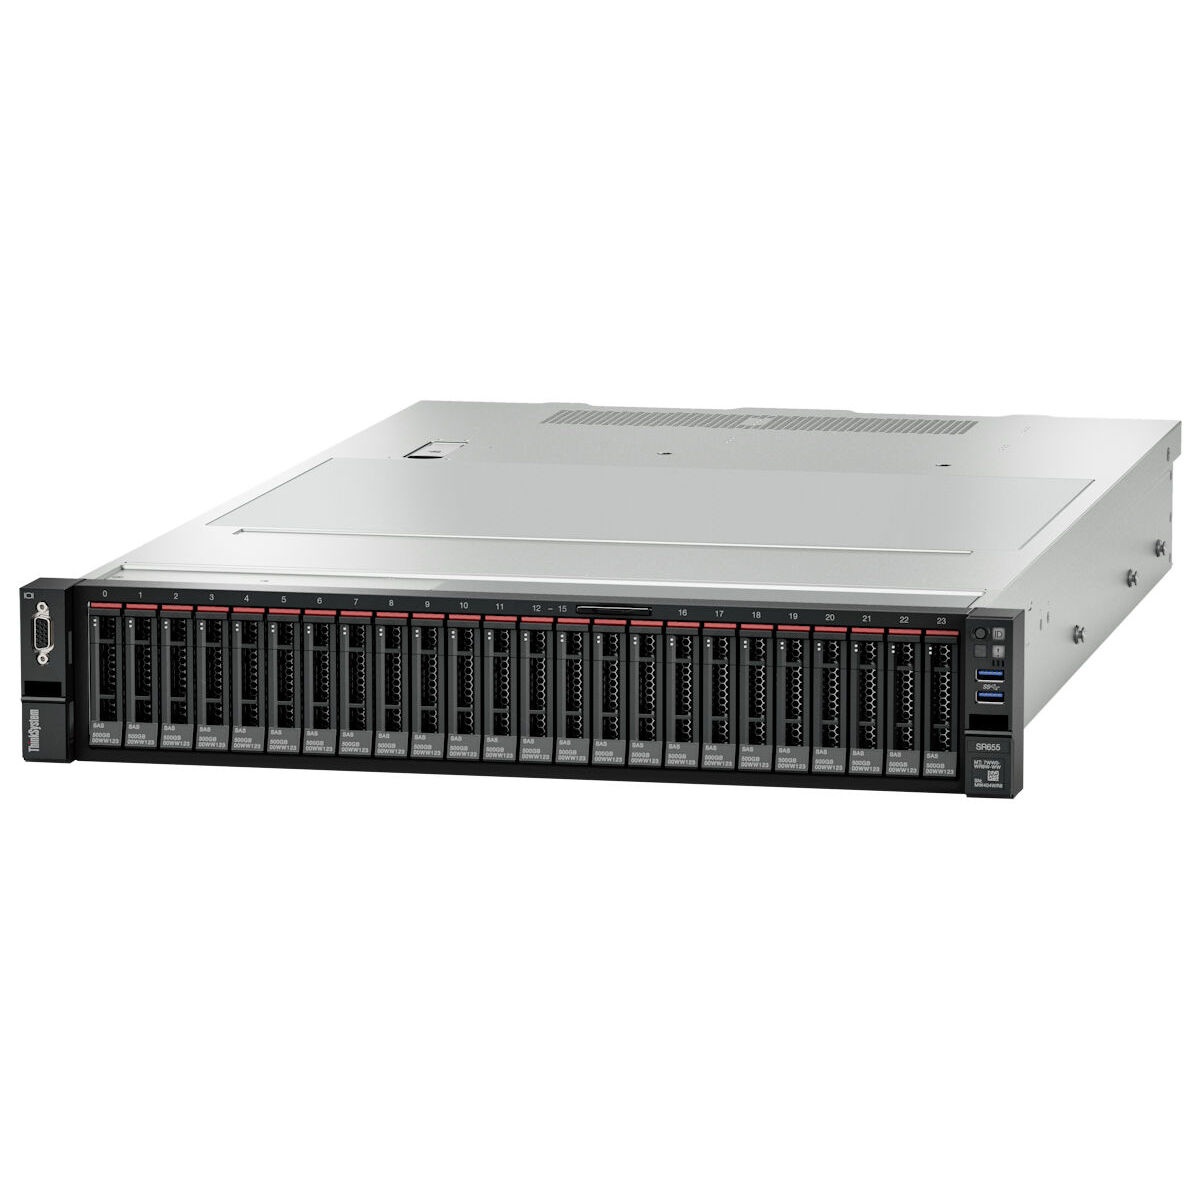
Server Lenovo 7Z01A02CEA 32 GB RAM
Wenn Sie sich leidenschaftlich mit IT und Elektronik beschäftigen, mit der Technologie auf dem neuesten Stand sein wollen und nicht einmal die winzigsten Einzelheiten auslassen, kaufen Sie Server Lenovo 7Z01A02CEA 32 GB RAM . Anschlüsse: USB-A 3.2 VGA Steckbares Produkt: Ja Steckertyp: EU-Stecker Cache: 128 MB Nicht erhalten: Optischer Treiber Zertifikat: ENERGY STAR-Zertifizierung Stromquelle: 750 V Geschwindigkeit: 3 GHz RAM Speicher: 32 GB RAM Art: DDR4-SDRAM Prozessorfamilie: AMD Unterstützte Speichergeschwindigkeit: 3200 mhz
Brand: Lenovo
Category: Electronics > Computers > Computer Servers